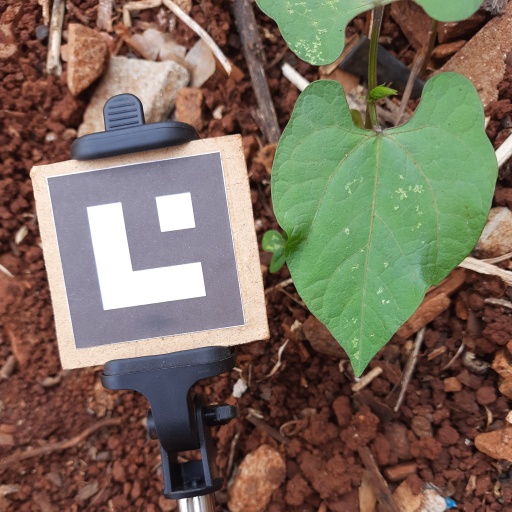
Observations: wavy surface, no eating holes, under shade